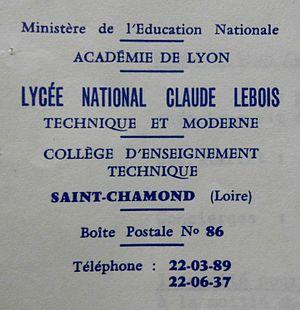
Lycée nationale Claude Lebois entête, années1960.
Le lycée Claude-Lebois est un établissement public situé à Saint-Chamond dans la Loire, regroupant un lycée général et technologique et un lycée professionnel. Il a été créé, sous sa forme première, par Claude Lebois en 1879, puis sous sa forme moderne, en 1961.